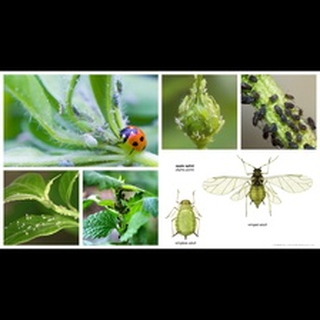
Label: wheat_aphid